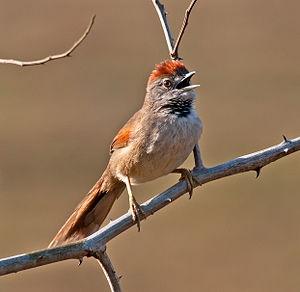
Le Synallaxe albane est une espèce de passereaux de la famille des Furnariidae.